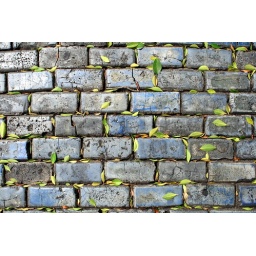
the roads are blue in Old San Juan